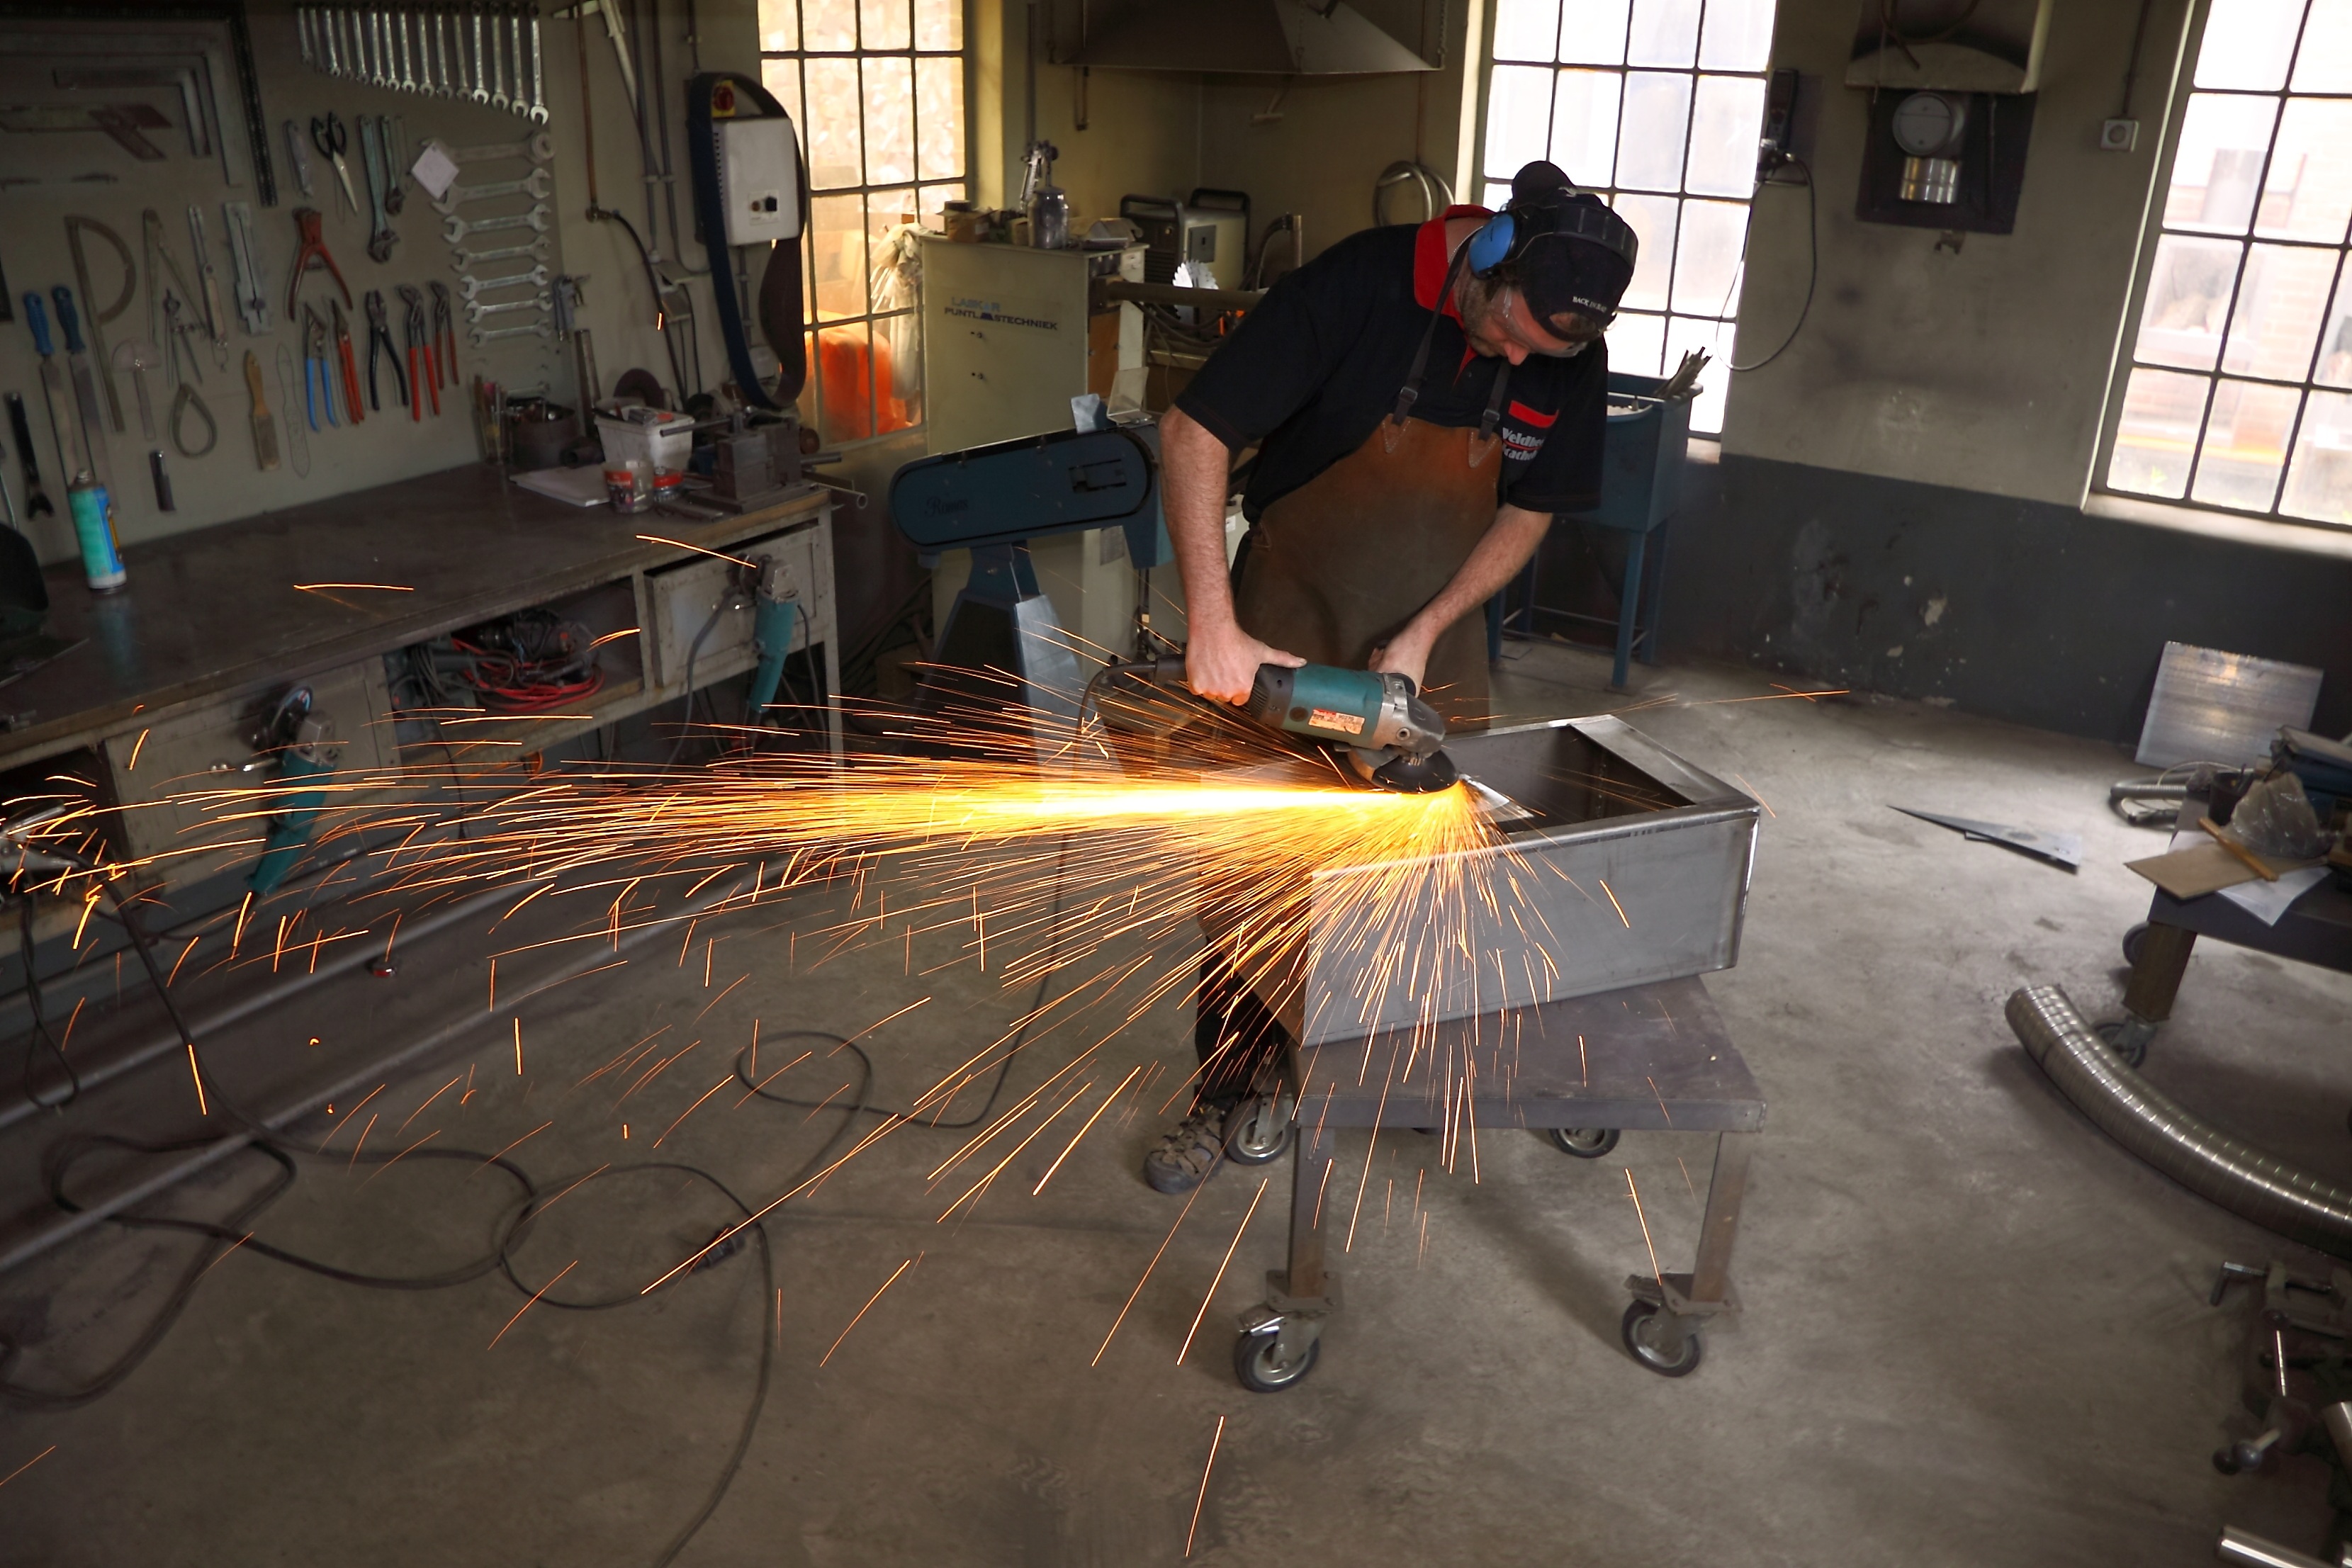
floor, stove, general, screenshot, craftsmanship, hummelo